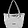
Label: Bag